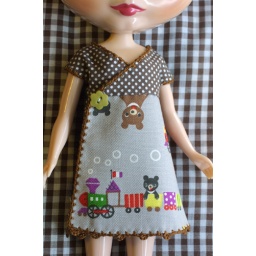
bear in train